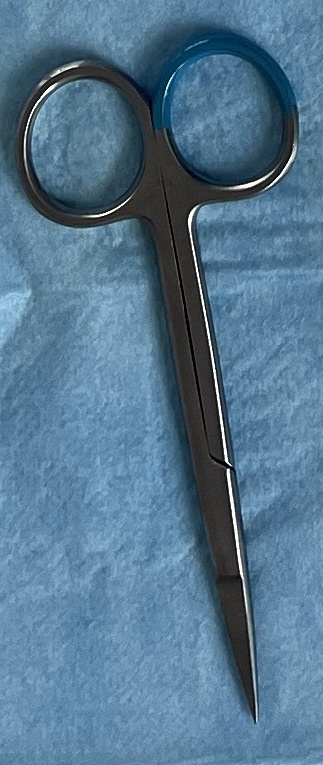
Hinged instrument state: closed